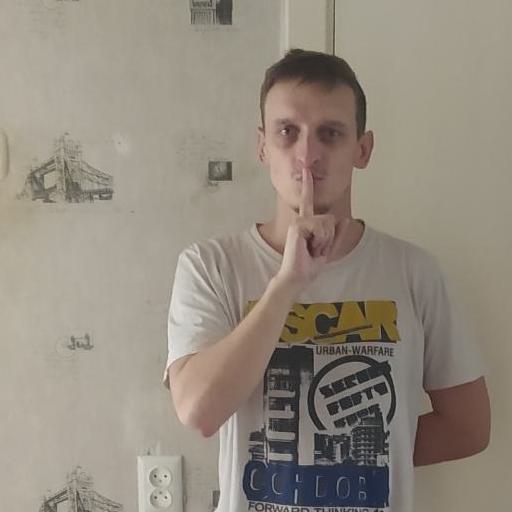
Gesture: mute